History of Pune

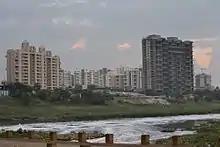
Expansion of Pune

The period between 1947 and the present day saw Pune turning from a mid-size city to a large metropolis. This period saw a huge influx of people to the city due to opportunities offered by the boom in the manufacturing industry, and lately in the software field. The influx has been from other areas of Maharashtra as well as from outside the state. The Indian Government embarked on a period of economic liberalization in 1991 that had a tremendous influence on the growth of the city, and therefore the post-independence period can be divided into two periods of 1947–1991 and 1991–present.